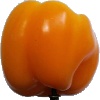
Label: yellow_pepper